Stacey Jones

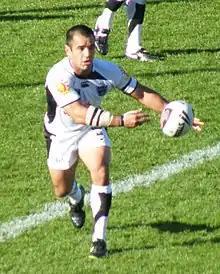

In his career, he has also represented New Zealand at two World Cups (1995 and 2000), three Tri Nations series (1999, 2005, 2006), and has played 41 games for the New Zealand Kiwis. He retired from the national team in 2004 while having a disappointing year at club level. However, on 15 October 2005 Stacey ended 2 years of international retirement, answering an SOS from Kiwis coach Brian McClennan intending only to play the Australasian section of the Tri Nations series. He then went on to play the rest of their round robin matches against Great Britain in England. Stacey Jones was an integral part of the New Zealand Tri Nations campaign. In the first match, he guided the Kiwis to their first win in Sydney in 50 years before being part of their narrow loss to Australia in Auckland. He set up 4 tries in the first match in England which the Kiwis won by 42–26. He then missed the fourth Kiwi game, instead returning to New Zealand to be with his wife for the birth of their son. In the 2005 Rugby League Tri-Nations Final, he continually kicked Bombs aimed at the Australian wingers that set up three tries in the Kiwis' 24–0 victory over Australia. Until then Australia had not lost a series in 27 years.